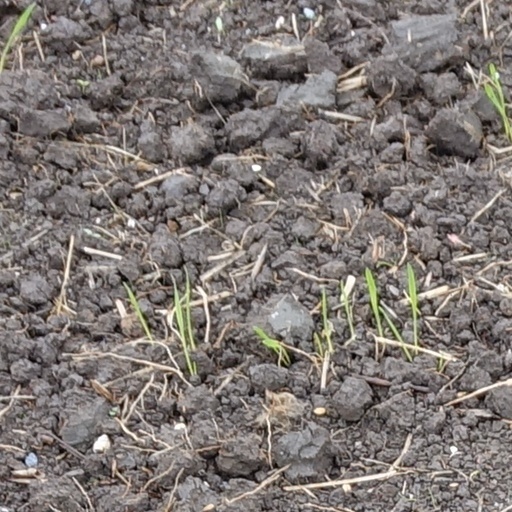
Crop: wheat